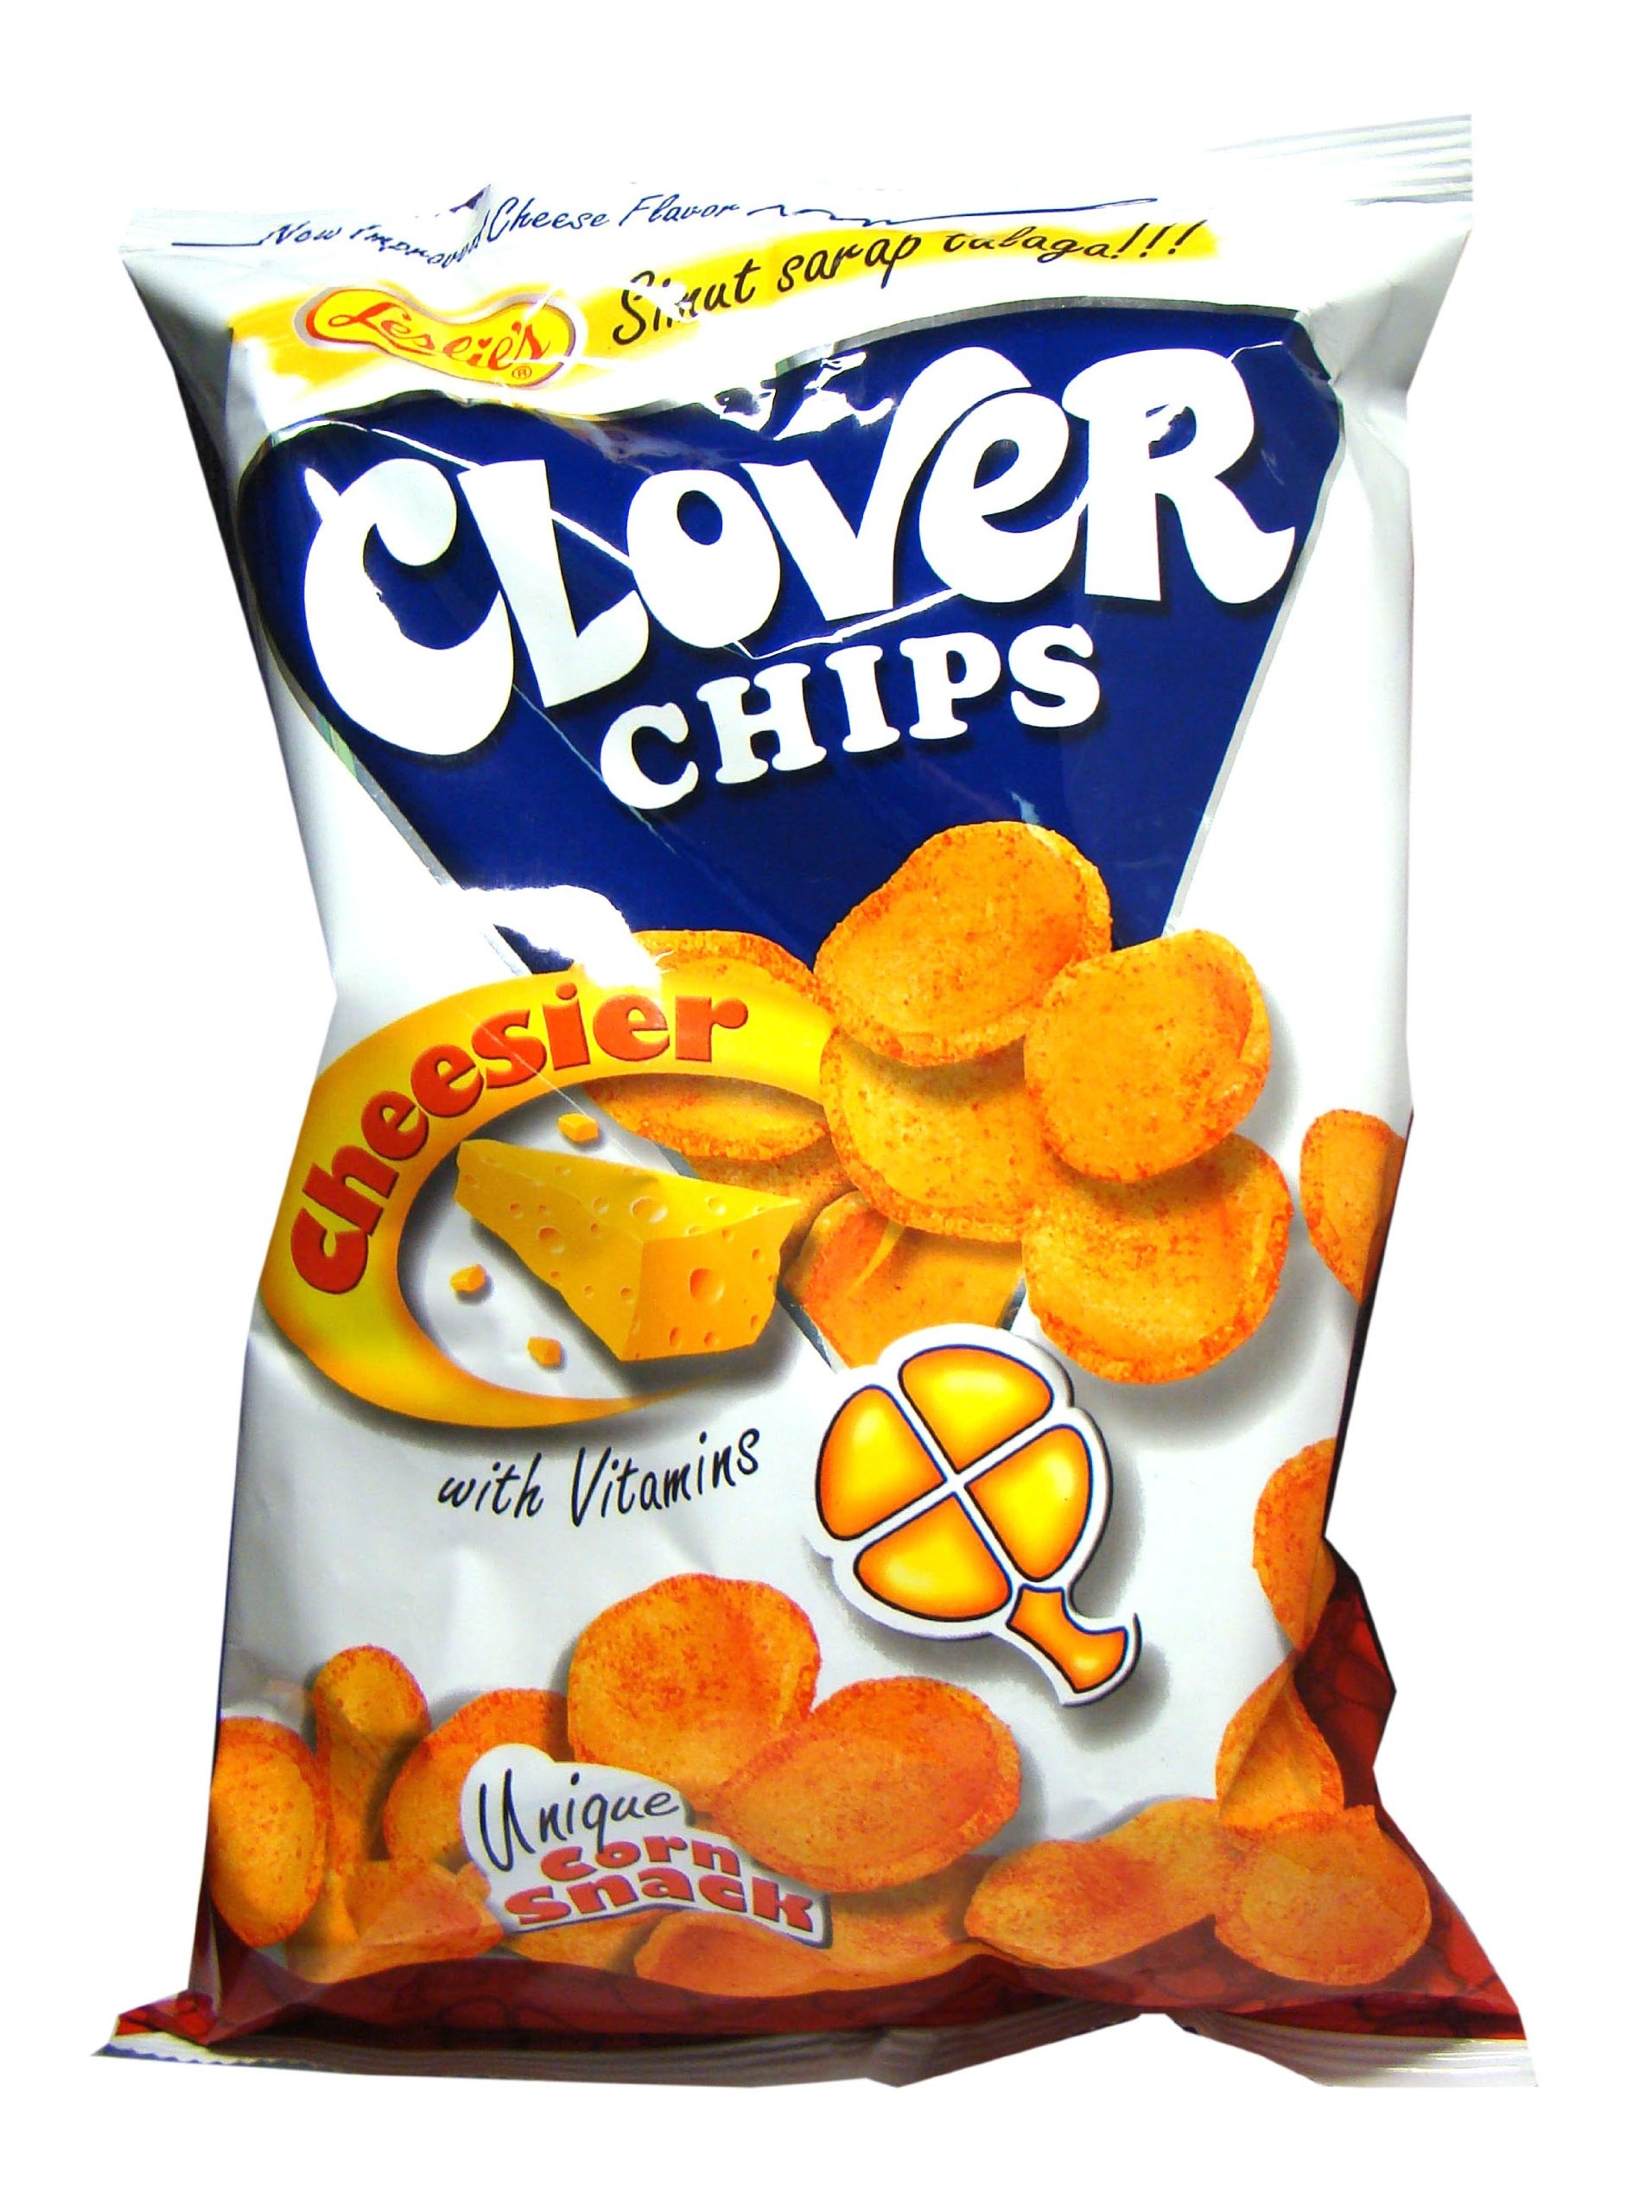
Item Name: Leslie Clover Chips - Cheese, 155-Grams (Pack of 25)
Bullet Point 1: Corn snack
Bullet Point 2: Made with Tapioca Starch
Bullet Point 3: Unique Clover form
Bullet Point 4: With Added Vitamins
Value: 127.8681
Unit: Ounce

Price: 6.4